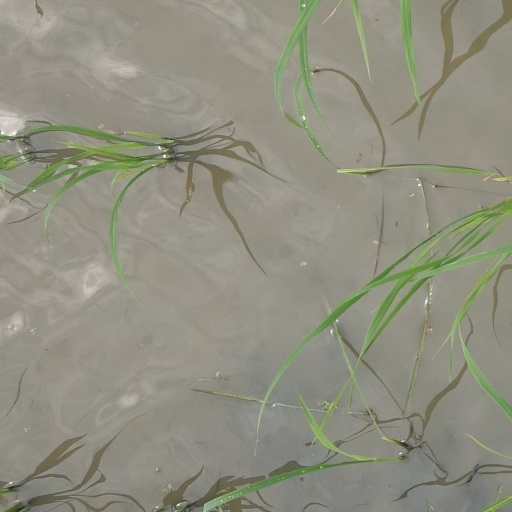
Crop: rice